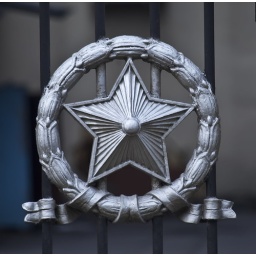
Round symbols on the fence of a building in the Chistiye Prudy area of Moscow, Russia